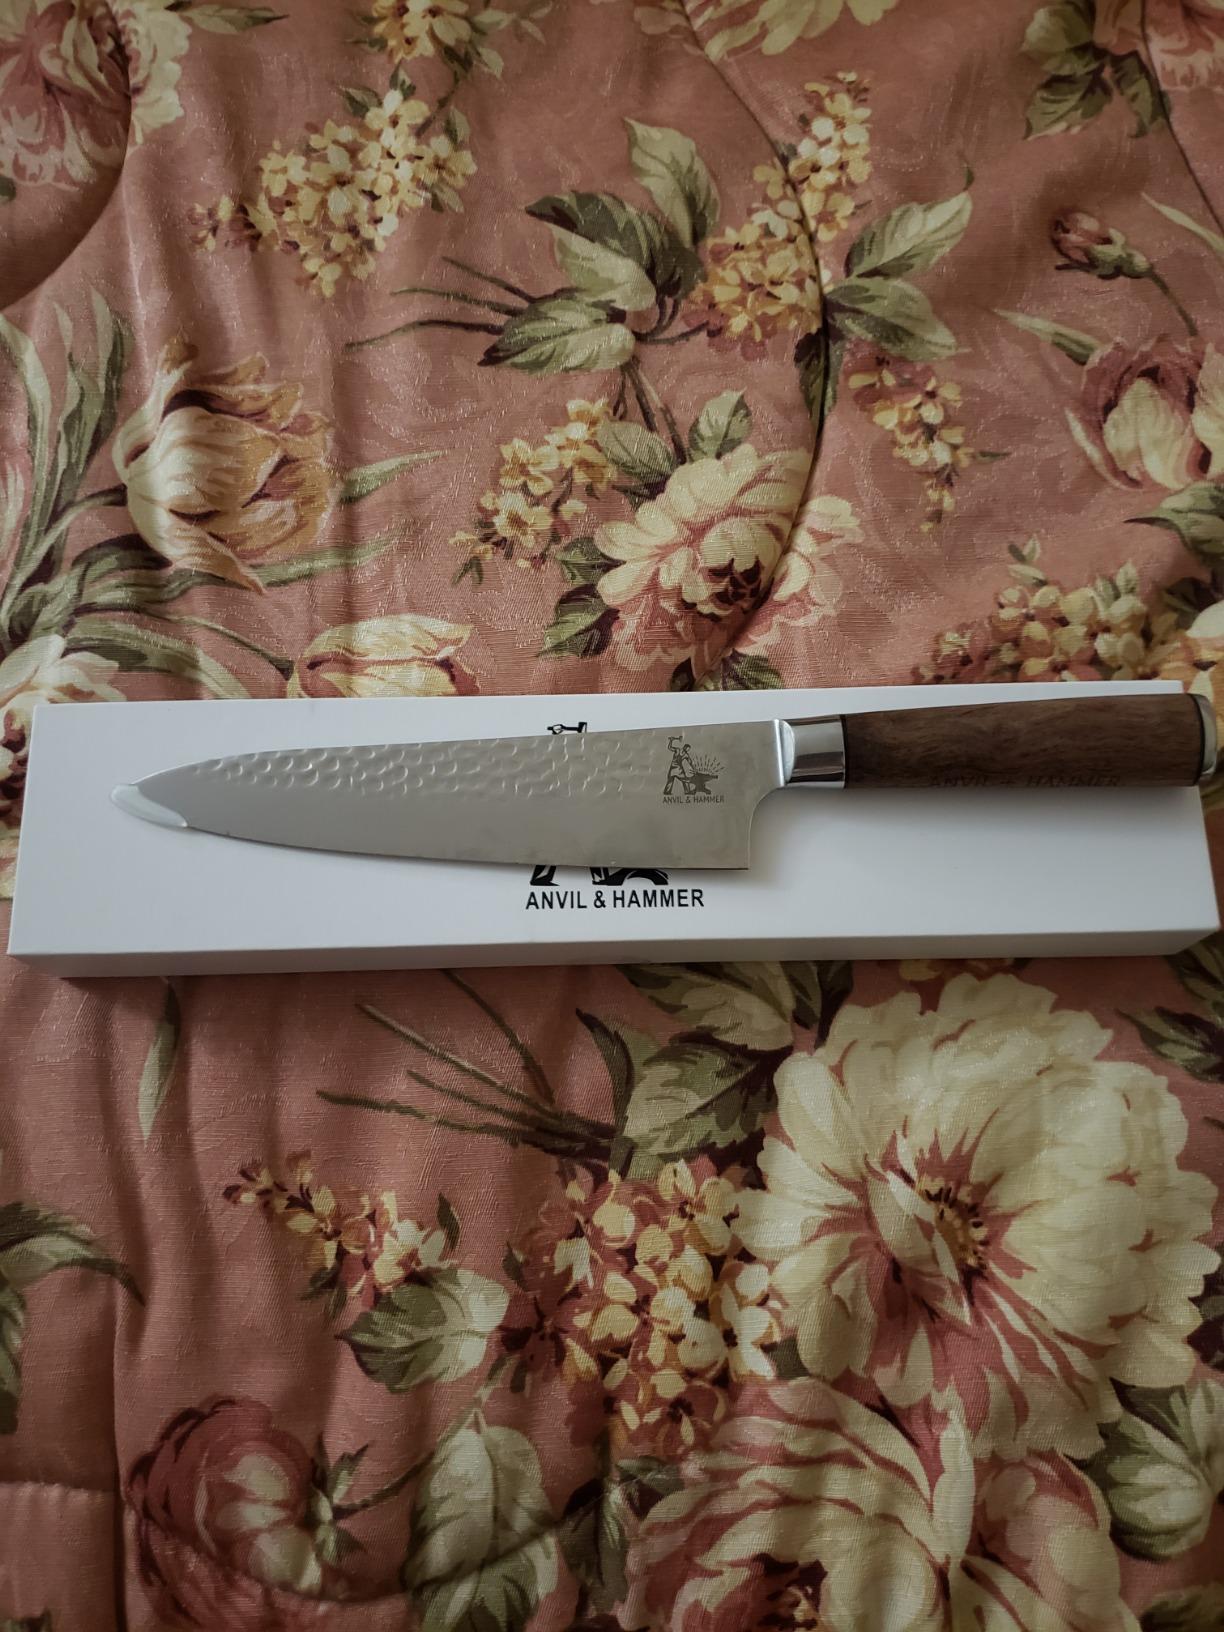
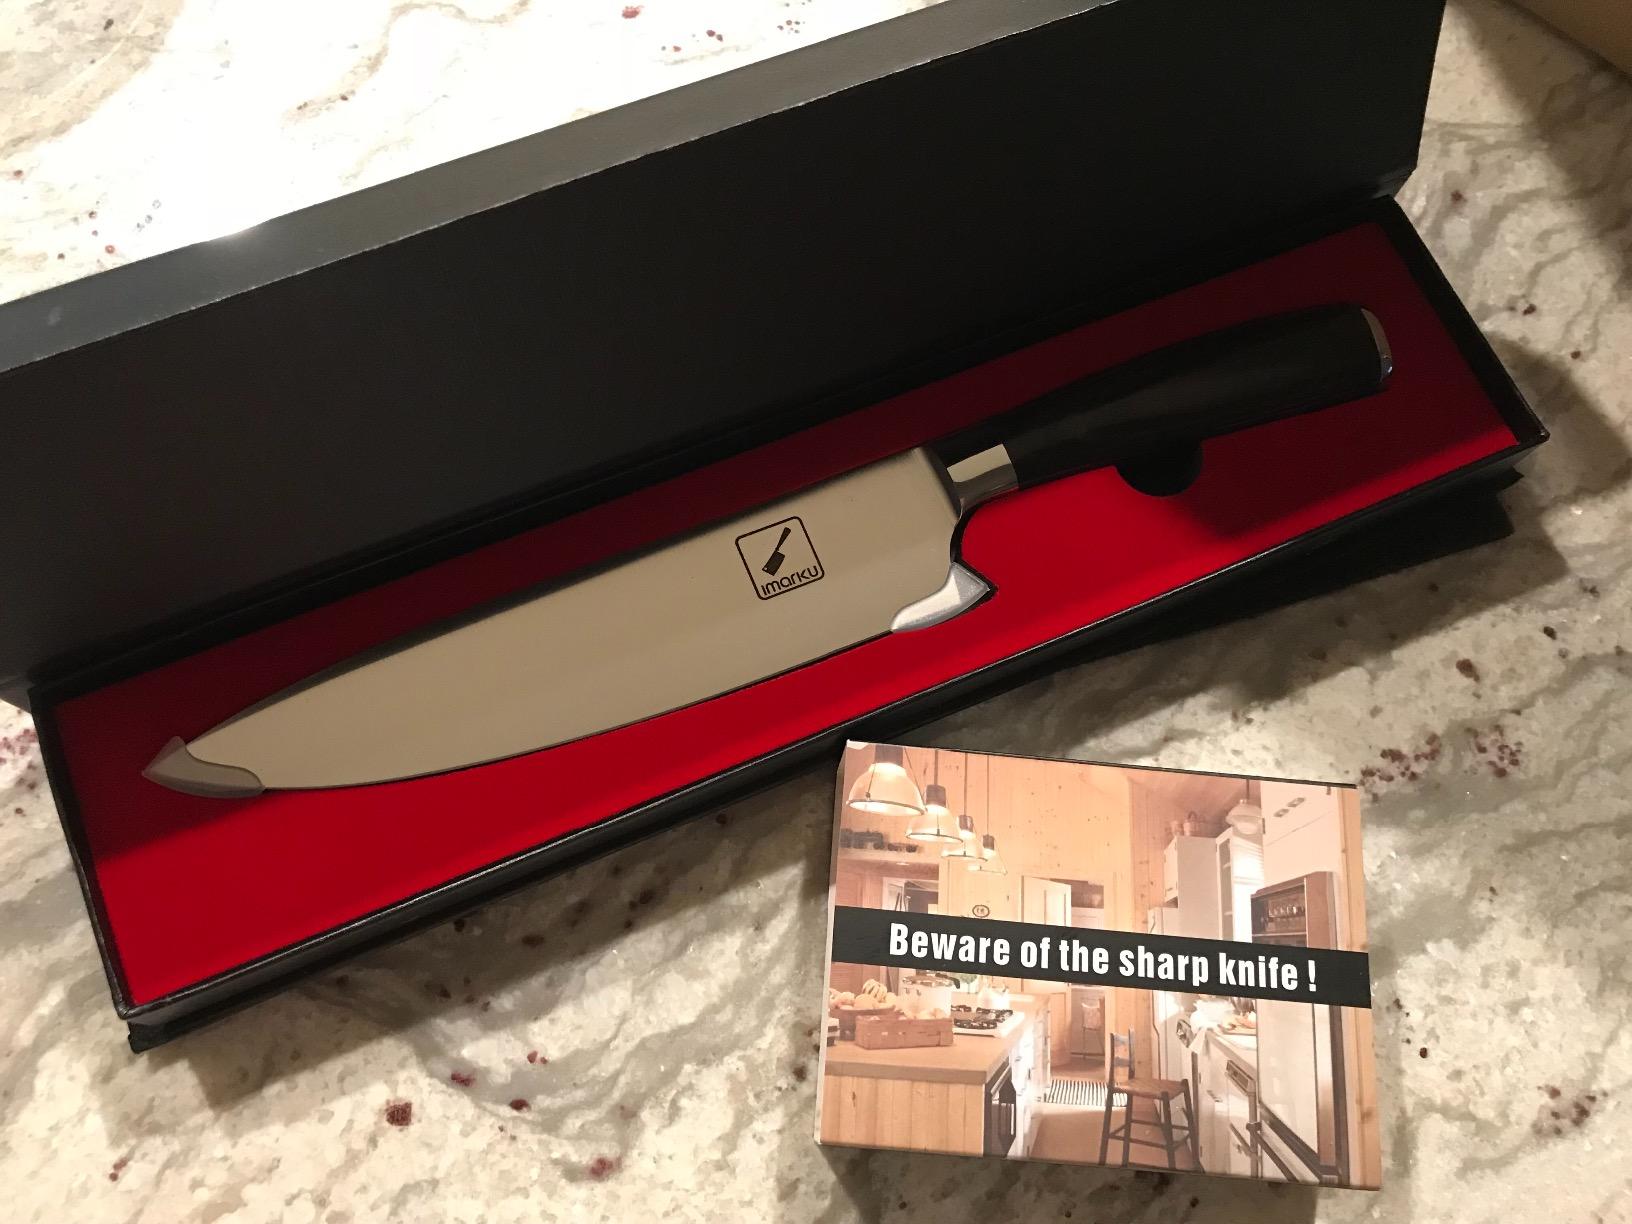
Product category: items_knife
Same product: no